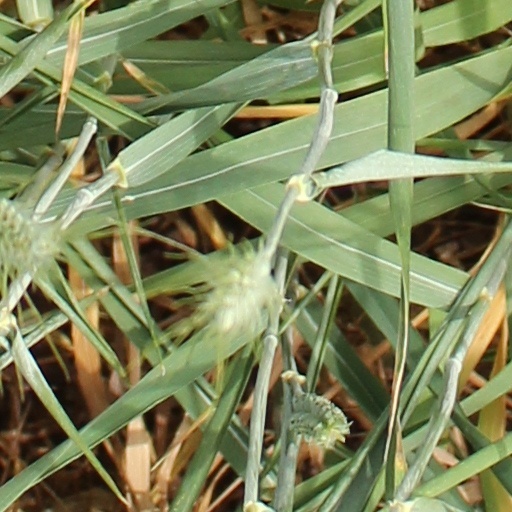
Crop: wheat